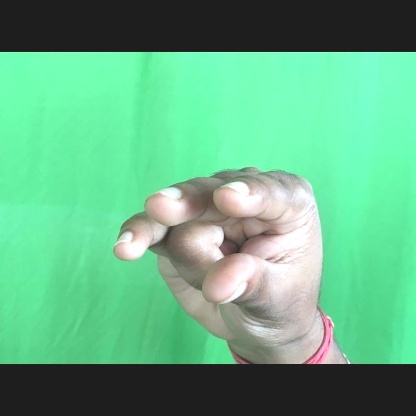
Mudra: Kangulam